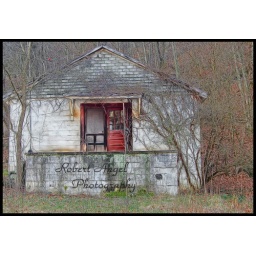
While I was not really thrilled by this one the red bird in the tree really made the photo special !